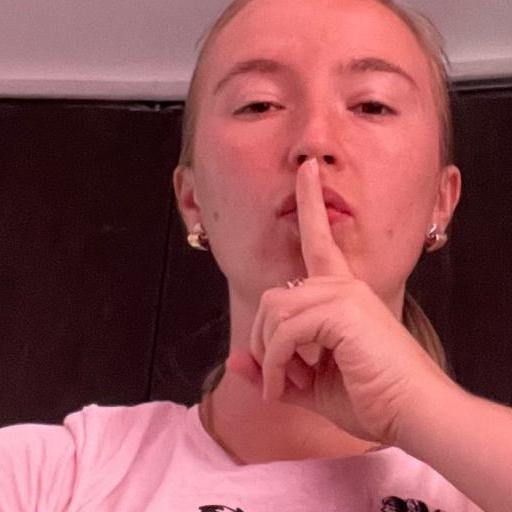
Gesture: mute